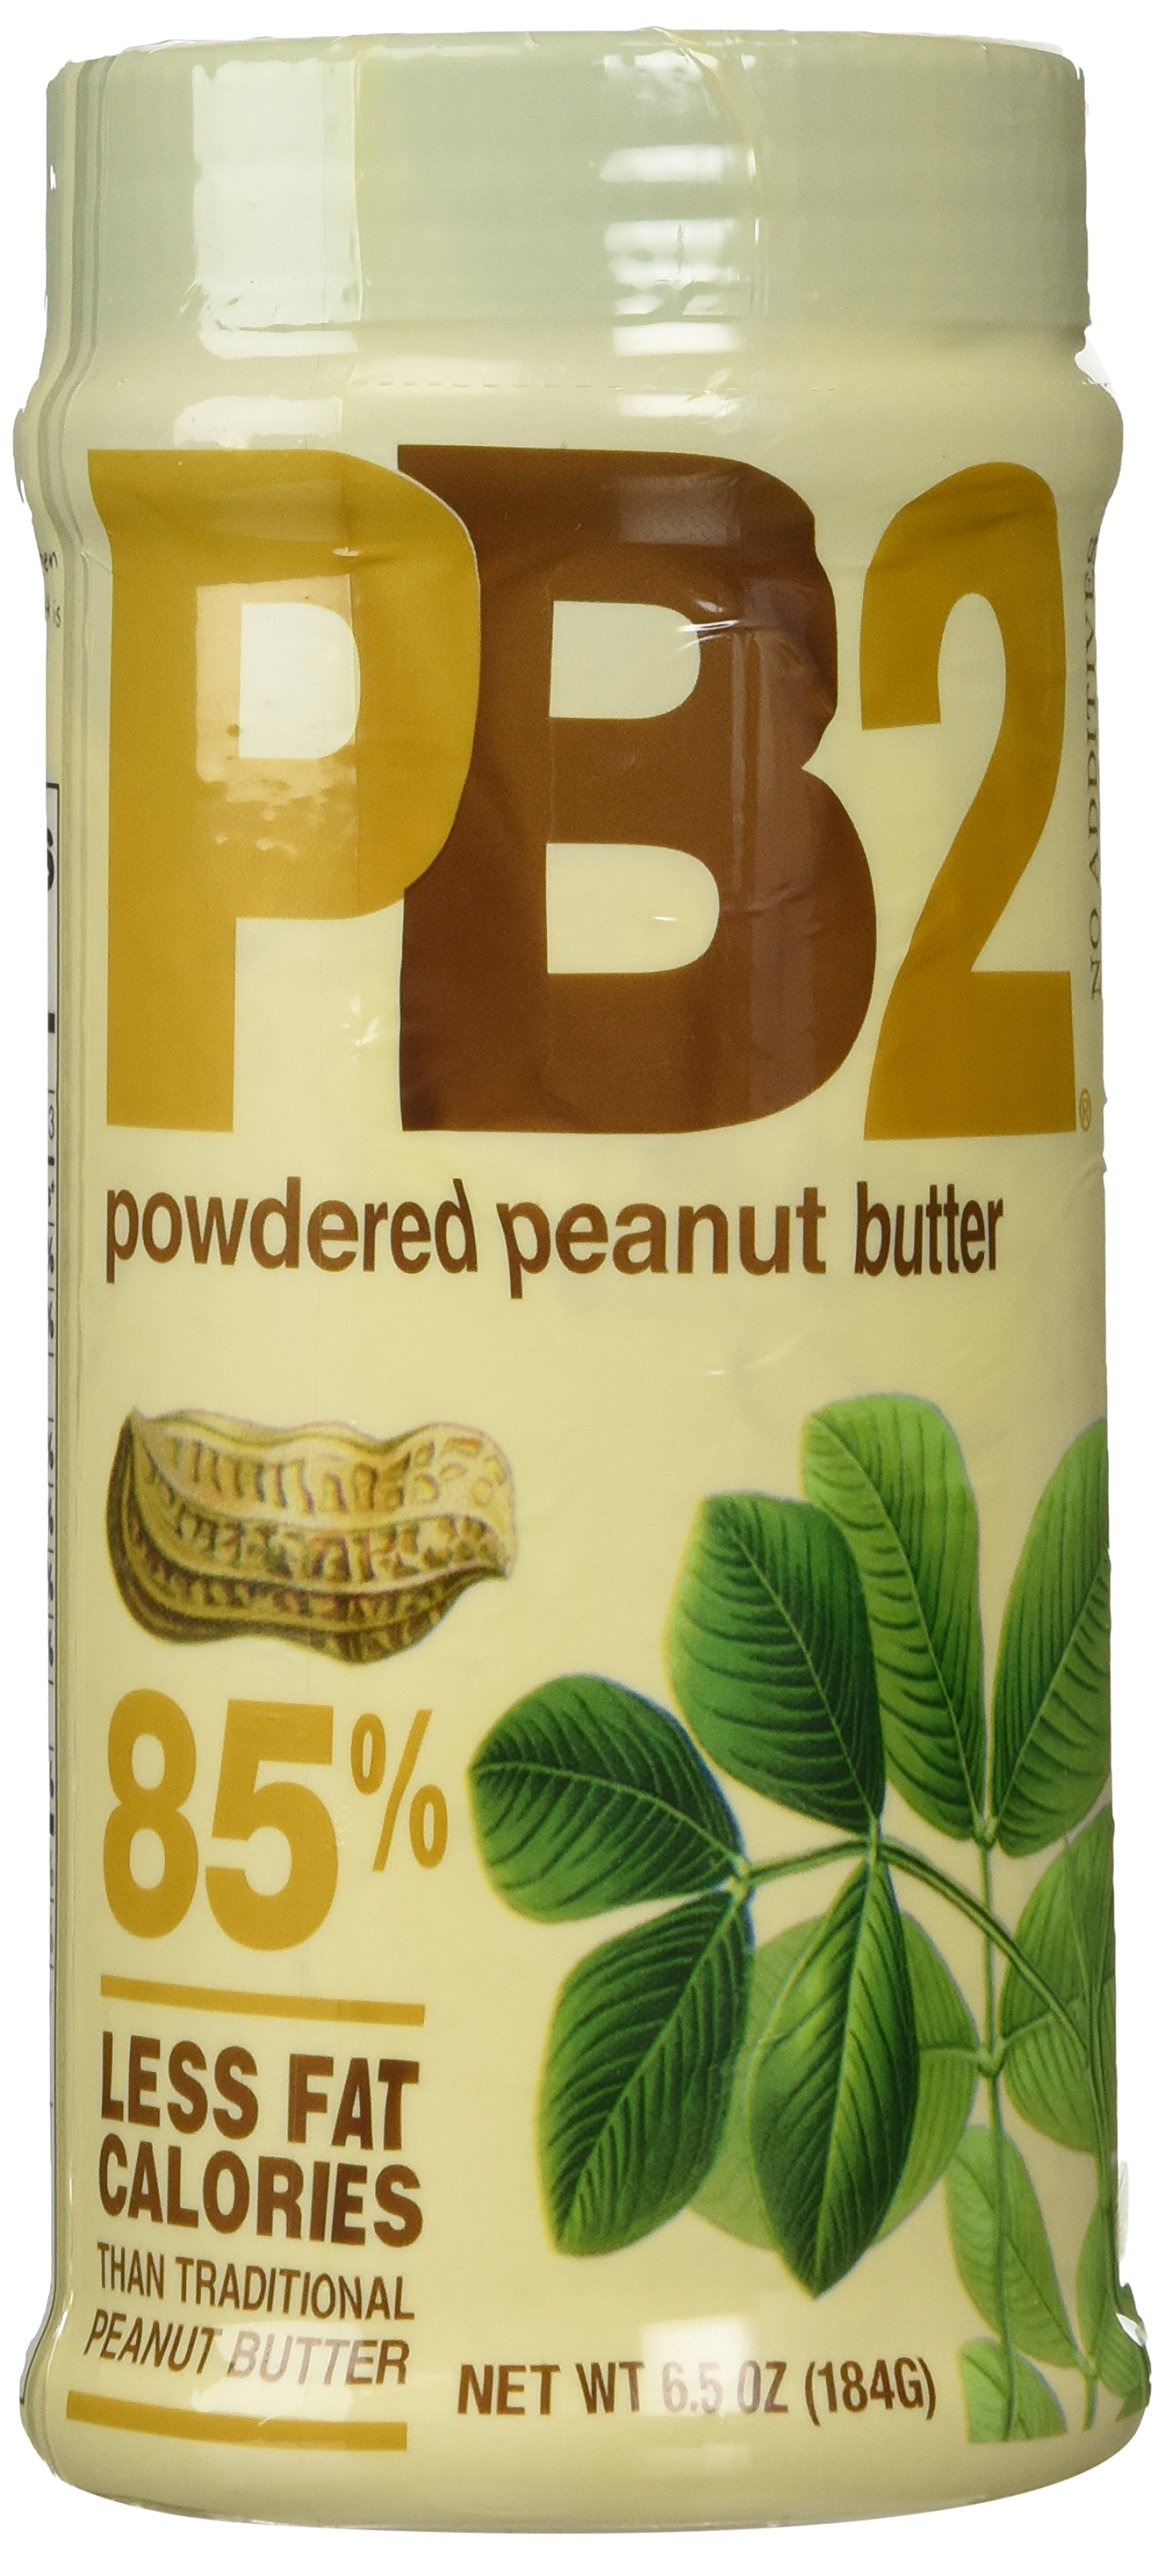
Item Name: Pb2 Powdered Peanut Butter - 6.5 Oz
Bullet Point 1: All natural product
Bullet Point 2: No artificial flavors, sweeteners, or preservatives
Bullet Point 3: Nearly 85% less fat calories
Bullet Point 4: Just mix with water to create traditional peanut butter
Bullet Point 5: Package includes 6 peanut butter jars
Product Description: Peanut butter has always been a staple for the health conscious and the physically active. But as it turns out, even peanut butter can be improved. Since PB2 was developed from a process no other peanut butter shares, it offers benefits unlike any other peanut butter. You won’t find another brand with 85% less fat calories.
<br/>
PB2 is made with premium quality peanuts that are slow-roasted to our specifications and pressed to remove the fat.
<br/>
Back packers love the convenience and the nutritional intake of the elderly or ill can be enhanced when included in the diet. PB2 is the ultimate perfect food...great taste, low fat, increased protein and versatility.
<br>
The ingredients of PB2 peanut butter are Roasted peanuts,sugar &salt.
Value: 39.0
Unit: Ounce

Price: 4.74